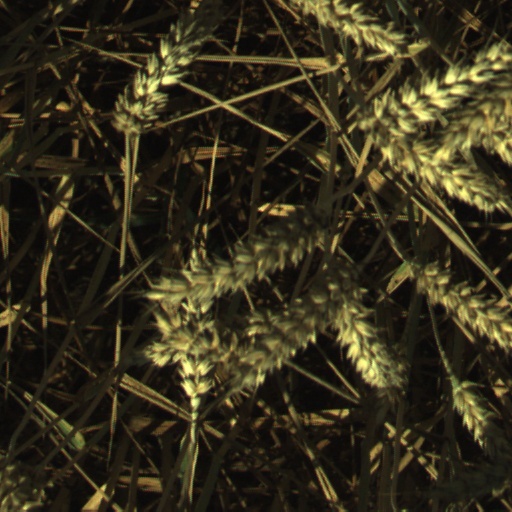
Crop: wheat